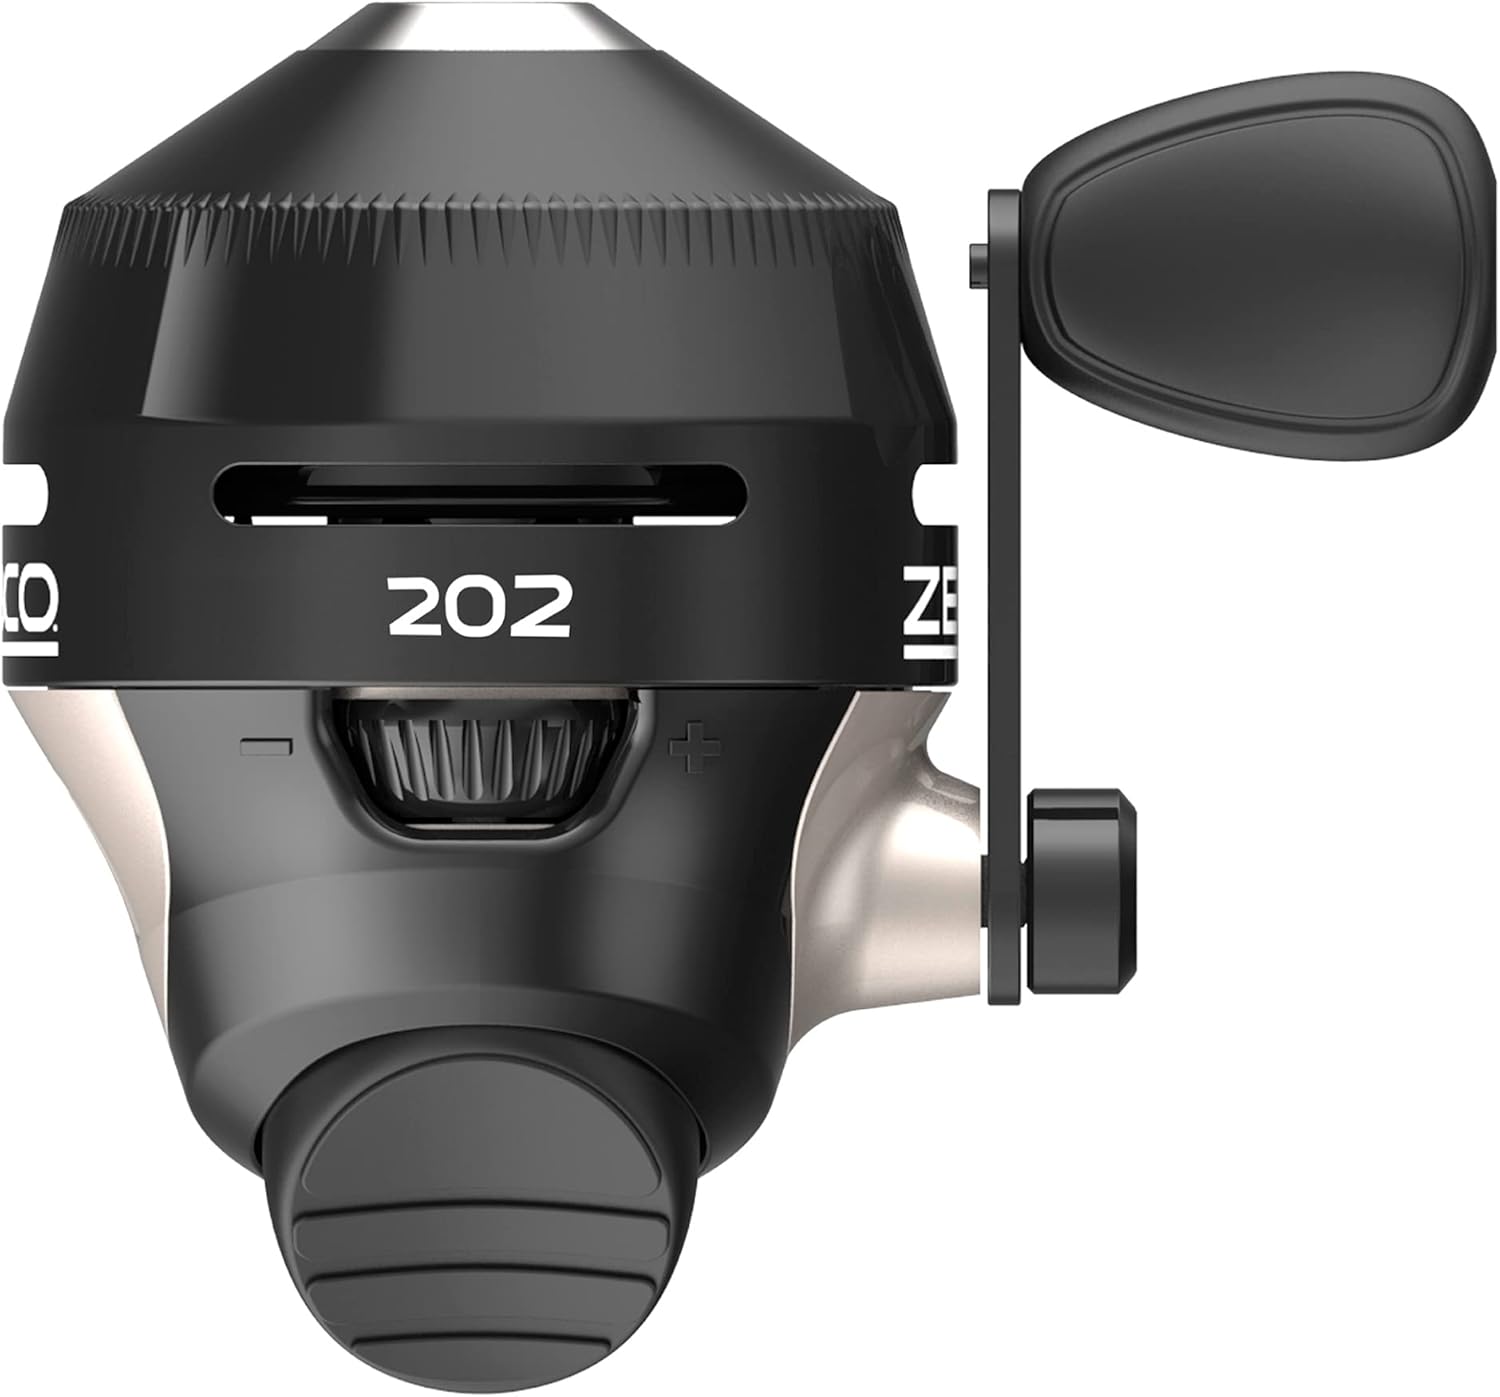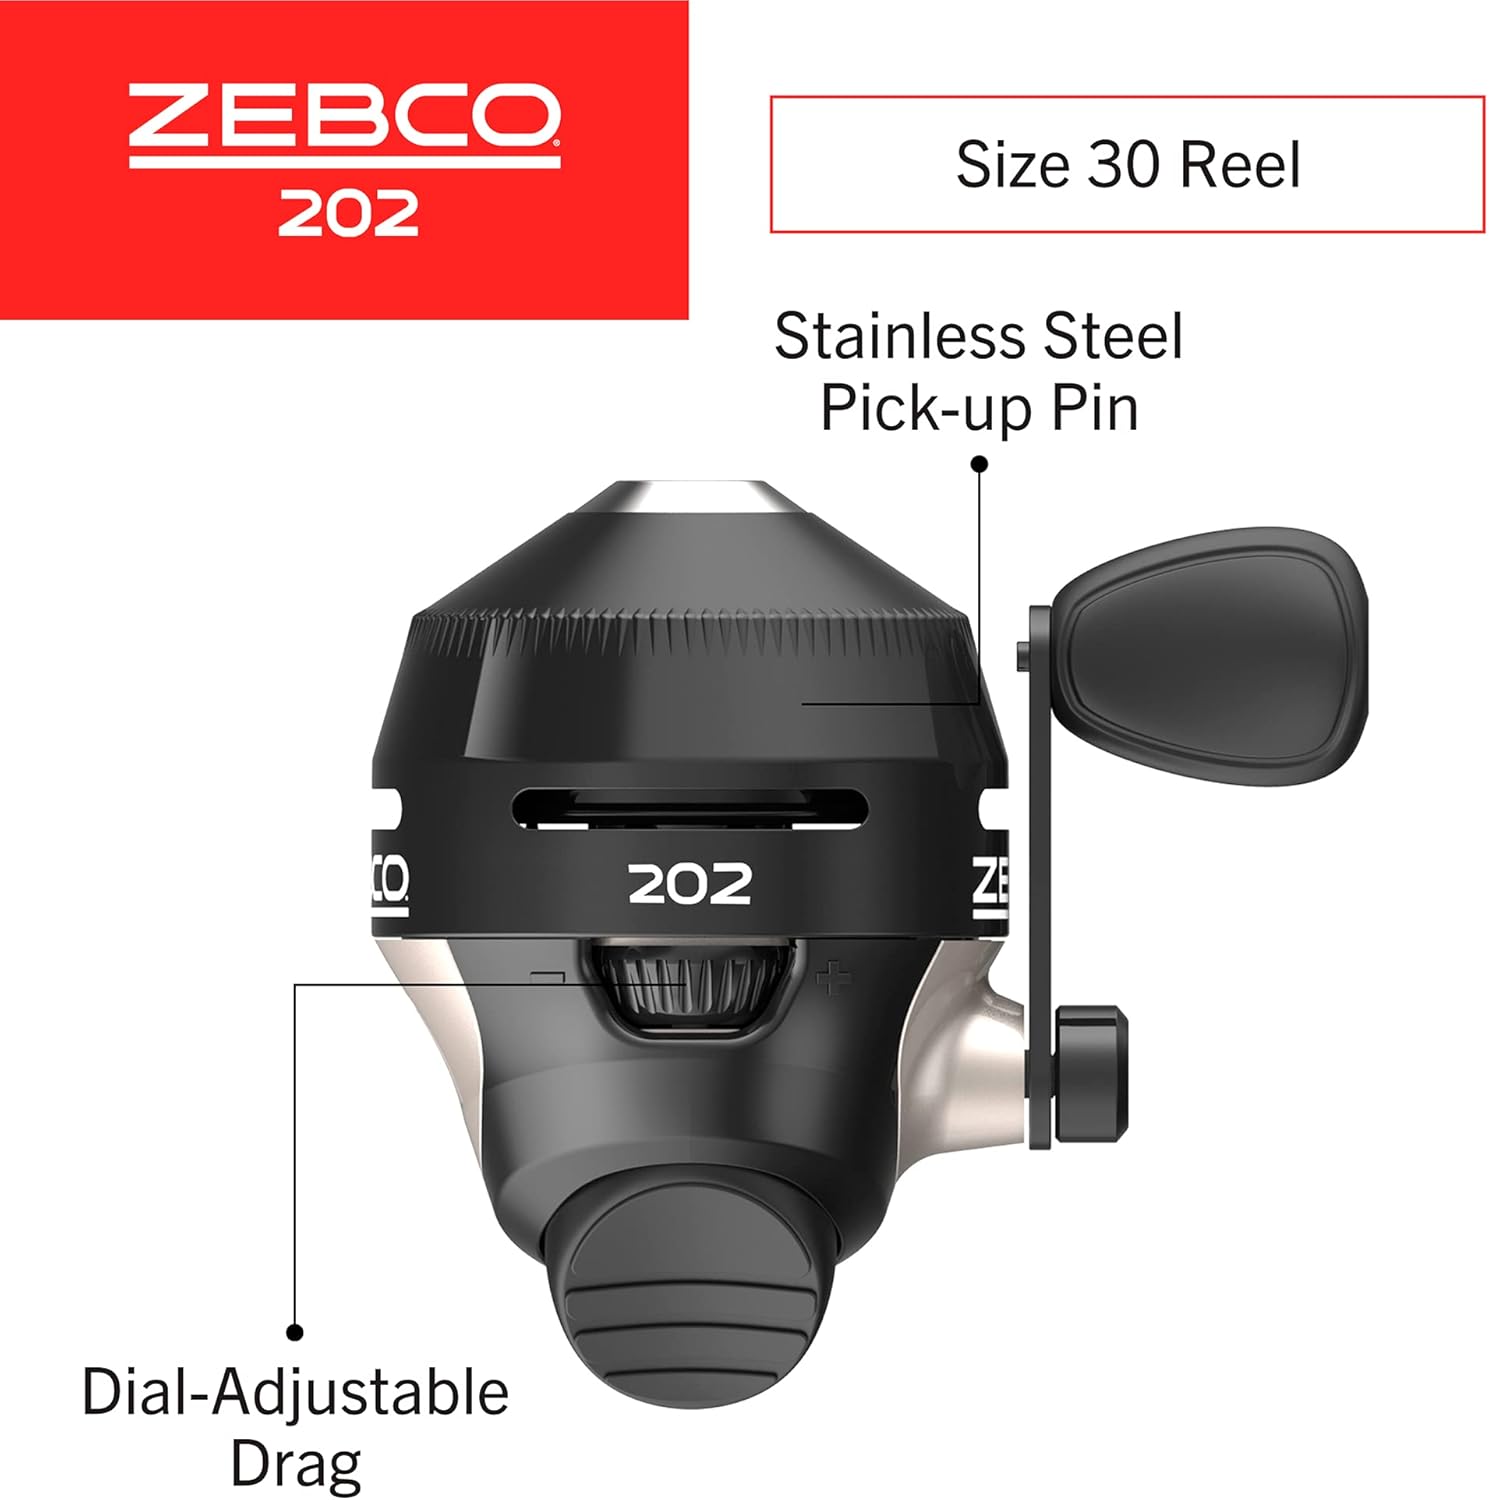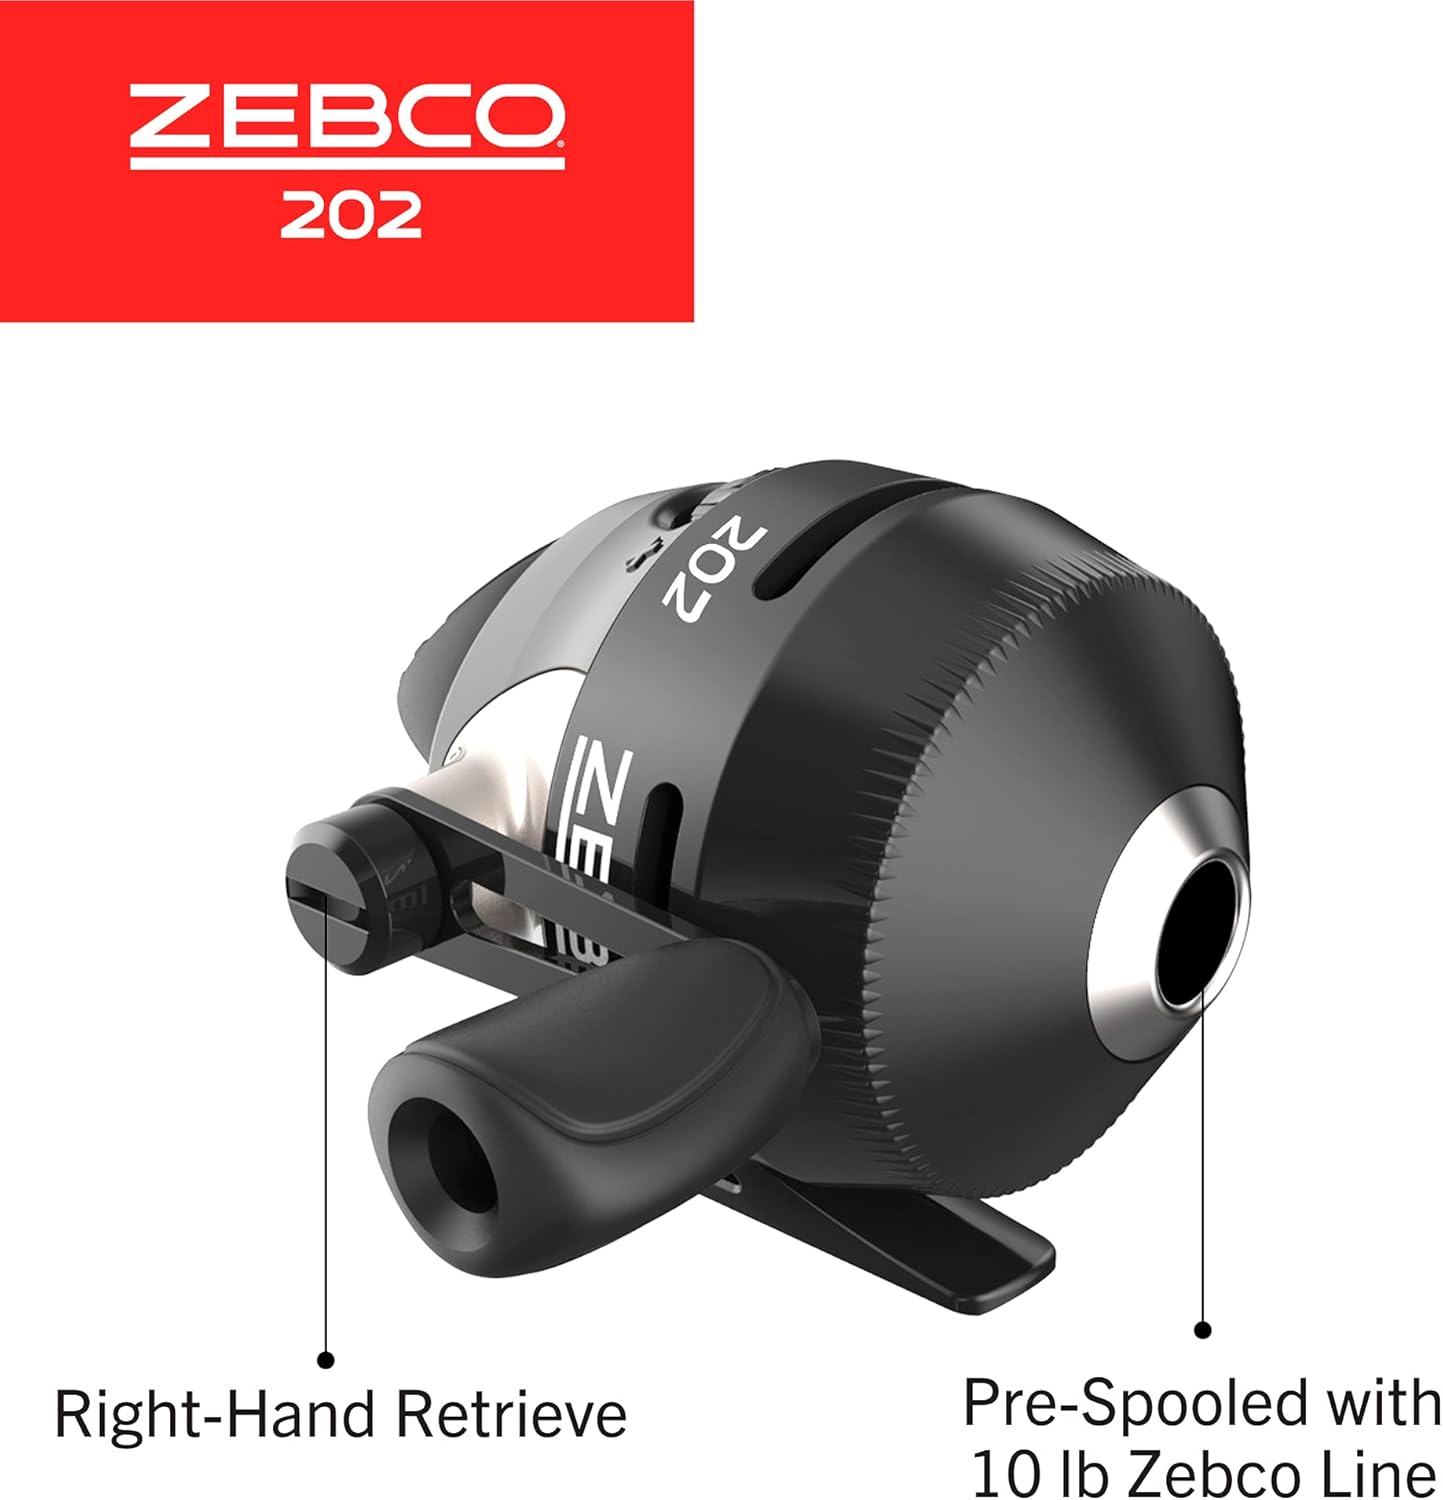
Zebco 202 Spincast Fishing Reel, Size 30 Reel, Right-Hand Retrieve, Durable All-Metal Gears, Stainless Steel Pick-up Pin, Pre-Spooled with 10-Pound Zebco Fishing Line, Black, Clam Packaging
Category: Sports & Outdoors
Since 1949, Zebco has been inviting people to explore the outdoors. Whether you're curious or serious about fishing, the reel that taught America to fish makes it easy. Pick a spot, grab some gear and good friends, and see what you Discover. Get started with Zebco all-purpose 202 spincast reel for your outdoor adventures.
Features: EASY-TO-USE: The Zebco 202 spincast reel features a patented no-tangle design and simple push-button mechanics that are anchored to the body of the reel for ease of use and a much more solid feel. The spincast reel is a fishing favorite and is great for both beginners and experienced anglers | SMOOTH & ALL-PURPOSE: This size 30 spincast reel is constructed with all-metal gears and a 2.8:1 gear ratio for a silky-smooth retrieve. Featuring a dial-adjustable drag and quickset anti-reverse to stop your handle from moving backward and create a solid hookset in the mouth of a fish when reeling in your catch | TOUGH YET SLEEK: Featuring a durable, tough-yet-sleek design, the famous 202 spincast reel will look and perform great, keeping you reeling in fish all day long. The long-lasting stainless steel pick up pin does not wear over time and is corrosion resistant making it the perfect material to hold up for many fishing adventures to come | READY AND RELIABLE: This reel features a right-hand retrieve and is pre-spooled with 10-pound Zebco fishing line so you can start catching panfish, trout, walleye, or bass right out of the package | TRUSTED: Since 1949, Zebco has been inviting people to explore the outdoors. Zebco products are warranted for a period of (1) year from date of original retail purchase against defects in workmanship and/or materials